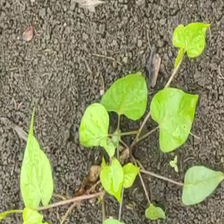
Weed species: Obscure_morning _glory(Ipomoea obscura)